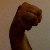
The image shows a hand gesture representing the letter 'M' in Indian Sign Language.